Village Vanguard (Japanese bookstore)

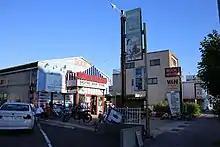
The original Village Vanguard store

Village Vanguard is a book store chain that is run by Village Vanguard Corporation in Nagoya, Aichi Prefecture, Japan. The concept of the store is "A playful book store" (遊べる本屋). Although it is a book store, it carries a wide variety of products other than books, such as CDs, DVDs, and products defined in their term SPICEs which is defined as "Select, Pop, Intelligence, Culture and Entertainment" which makes it close to being a variety store.